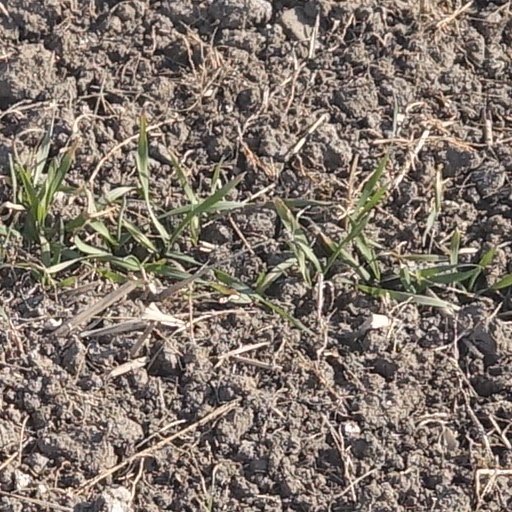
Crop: wheat